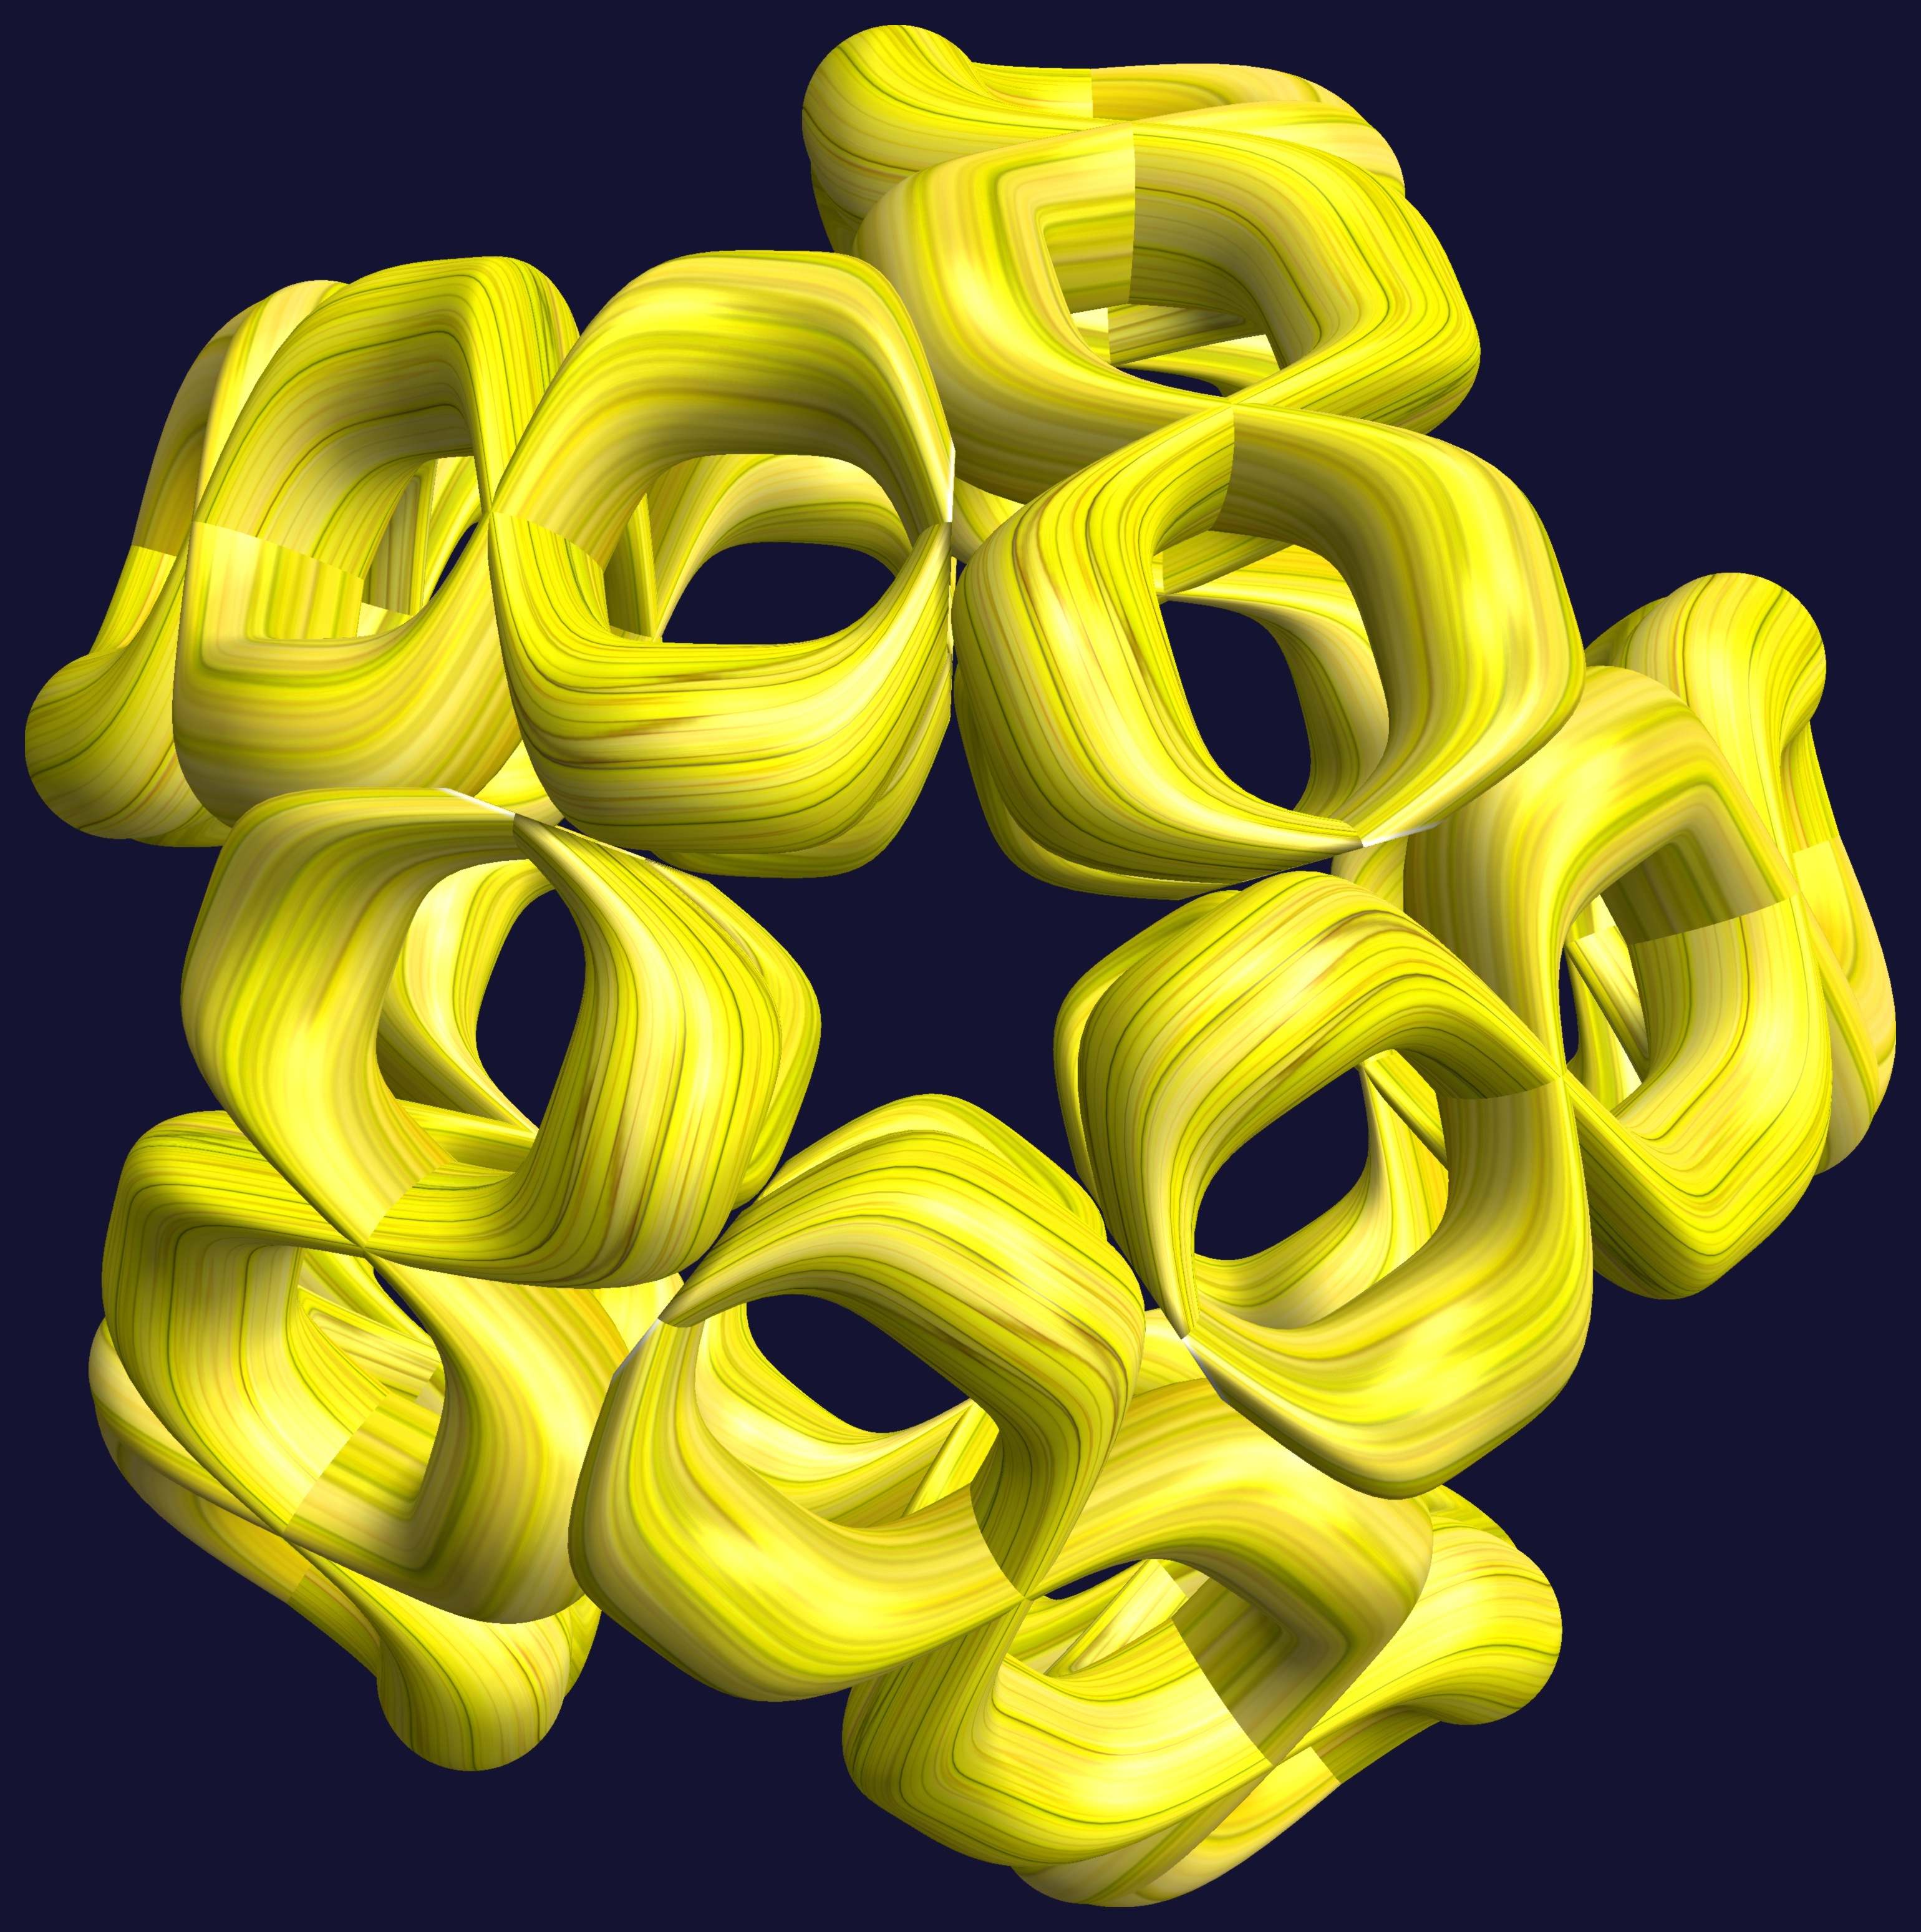
abstract, structure, texture, flower, petal, number, pattern, line, geometry, yellow, circle, product, font, sculpture, illustration, design, symmetry, 3d, graphic, shape, torus, mathematica, cg, parametricplot3d, code, program, algorithm, mapping, geometricsculpture